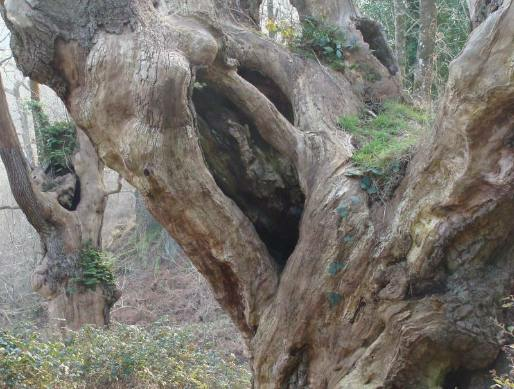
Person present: No